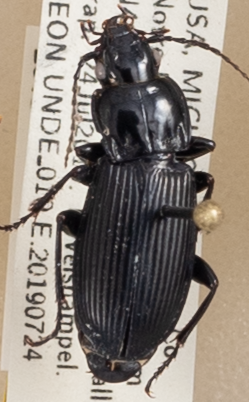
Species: Pterostichus melanarius melanarius
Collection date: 2019-07-24
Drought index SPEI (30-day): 0.47
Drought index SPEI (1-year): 2.09
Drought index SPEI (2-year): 2.09